One Rainy Afternoon

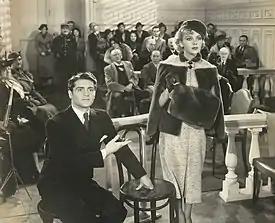
Francis Lederer and Ida Lupino in a publicity still for the film.

On a rainy afternoon in Paris, debonair actor Philippe Martin goes to a darkened movie theatre for a romantic assignation with his married mistress, Yvonne, but sits in the wrong seat and kisses instead lovely Monique Pelerin, the daughter of a powerful publisher. Monique, who is engaged to powerful Count Alfredo Donstelli, makes a public accusation against Philippe, and the priggish head of the Purity League exploits the incident until it becomes a national scandal, with Philippe dubbed "The Kissing Monster". When Philippe is tried, his defense is that he was overcome by Monique's beauty, and that it is a Frenchman's nature to be romantic, even to perfect strangers. His punishment is to spend just three days in jail, but when he is released, he discovers that Monique has paid his fine, supposedly to avoid more publicity, but actually because she is secretly attracted to him.